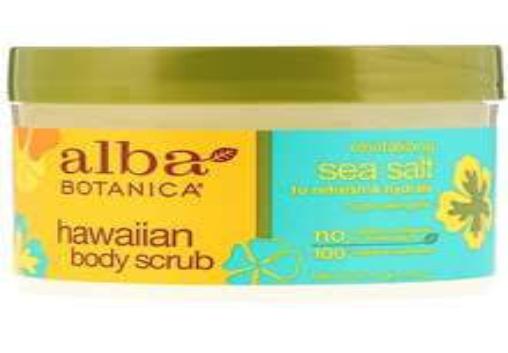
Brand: Alba Botanica
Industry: Necessities